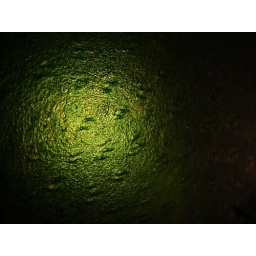
Green candle lamp from the Dollar Store in Molalla Ore., 2004.